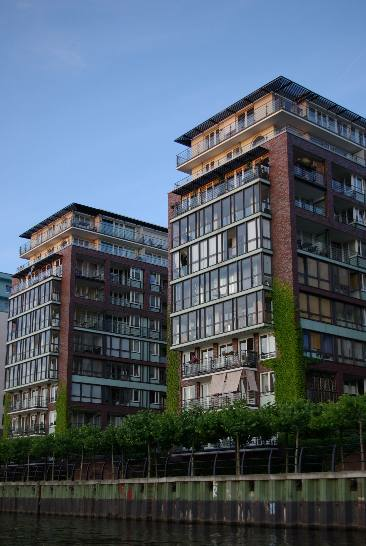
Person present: No